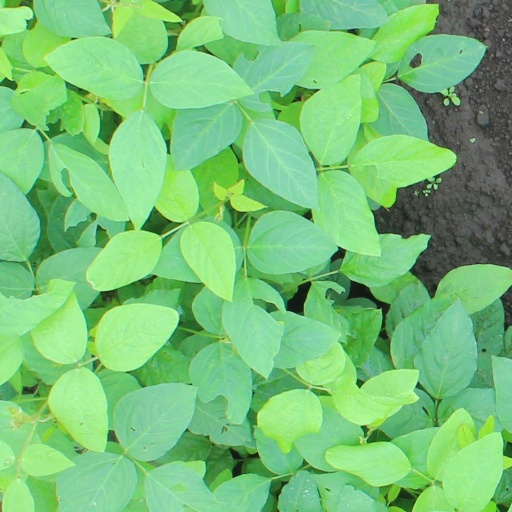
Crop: soybean